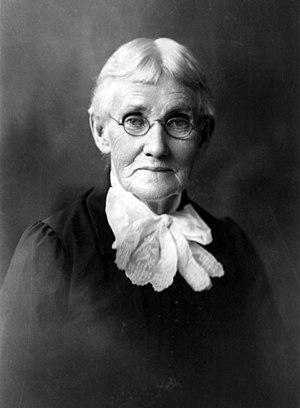
Mary Ann Bickerdyke est une infirmière américaine qui a administré un hôpital militaire pour les soldats unionistes durant la guerre de Sécession.